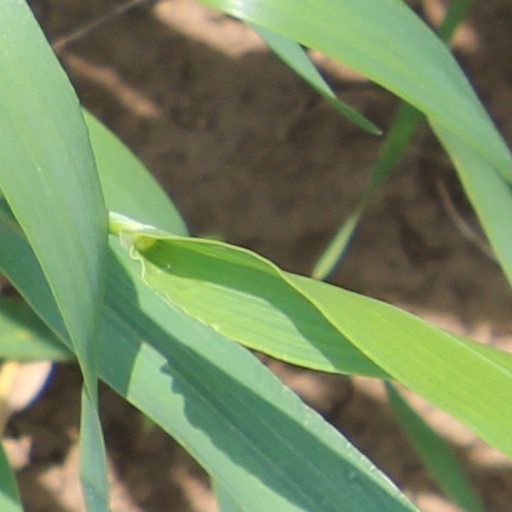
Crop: wheat